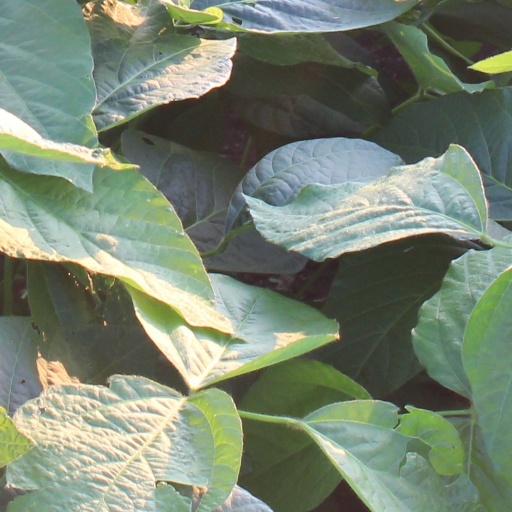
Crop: soybean